Tan Chor Jin

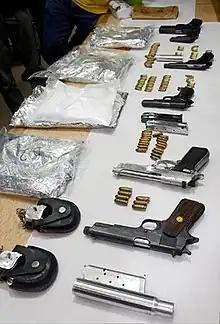
Guns and drugs seized during capture of Tan Chor Jin

On 1 March 2006, despite his supposed fear of flying, Tan was extradited back to Singapore by flight, with the Singaporean police officers escorting him on the trip. After he arrived in Singapore and taken to the local courts, Tan was officially charged with first-degree murder (or intentional murder) under the Penal Code. If found guilty, it would be the death penalty Tan was waiting for. After which, Tan was taken back to the crime scene by CID police officers to re-enact his case. Reportedly, both Lim's widow and Lim's elderly mother, the latter who lived next to her son's home, shouted and hurled expletives at Tan upon seeing him, telling him to go to hell and to pay for what he did. Later, a lawyer named John Abraham was assigned to defend Tan in his upcoming trial for murder. Tan was also remanded in Changi Prison for psychiatric assessment.